Meister Eder und sein Pumuckl

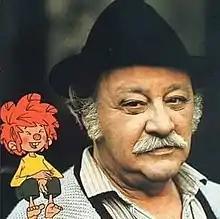
Pumuckl sitting on Meister Eder's (Gustl Bayrhammer) shoulder.

Pumuckl's character is usually childishly immature and mischievous. Since the Pumuckl stories are aimed at children, we presume that he was written this way so that children can relate to him. Pumuckl's age is never mentioned, in one radio play he claims he was born "vor siebzig-dreizehn Jahren" ("seventy-thirteen year ago"), since he cannot count very far and constantly invents certain fantasy numbers. In a TV episode he claims he was "dreihundertzwölfundzwanzig Jahre alt" ("three hundred twelve and twenty years old"). He had a life before he became visible, but it was very different: he didn't have to eat and was immune to cold and heat.